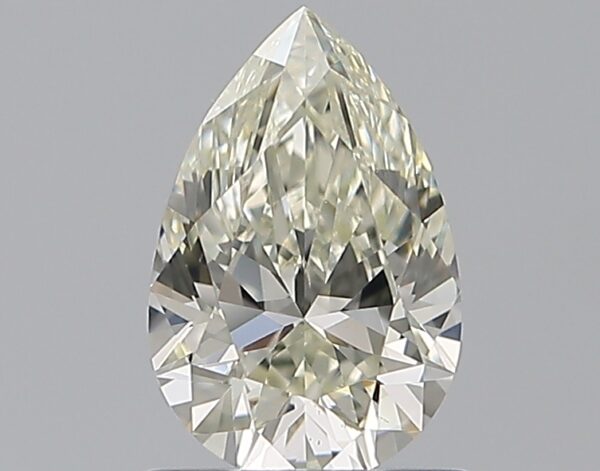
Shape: pear
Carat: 0.79
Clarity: VS1
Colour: J
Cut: EX
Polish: EX
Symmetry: VG
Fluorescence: VS
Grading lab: GIA
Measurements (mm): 7.81 x 5.12 x 3.24